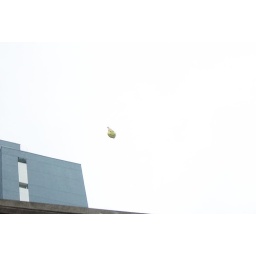
smile face baloon flying by the 18th floor of the neighboor building.